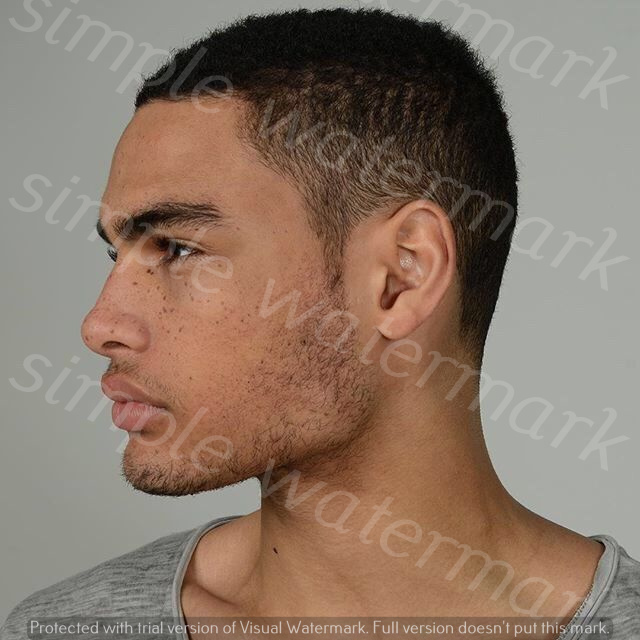
Label: Watermark